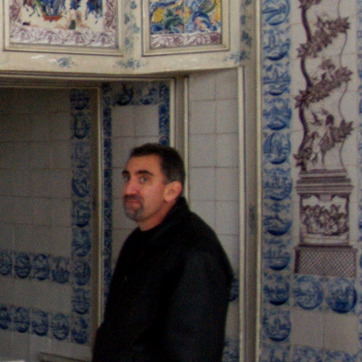
Material: hair